John Ripley Myers

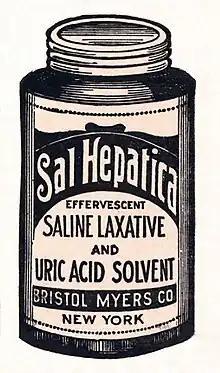
Sal Hepatica (1909)

Although Myers did not live to see Bristol, Myers and Company become successful, his heirs inherited his shares, and his name remained associated with it. In 1900 the company was renamed Bristol-Myers. Its breakthrough was a product called Sal Hepatica, a laxative mineral salt which proved popular because it reproduced the taste and effects of the natural mineral springs of the famous spas in Bohemia.